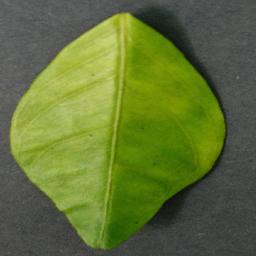
Label: Orange___Haunglongbing_(Citrus_greening)